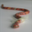
Label: snake